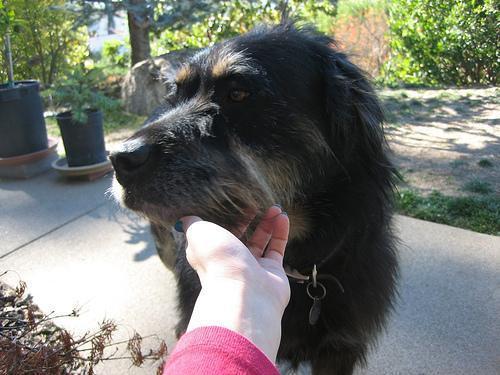
Tibetan_mastiff